Western Suburbs Magpies

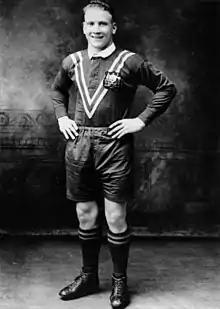
Vic Hey Australian Rep 1933–38

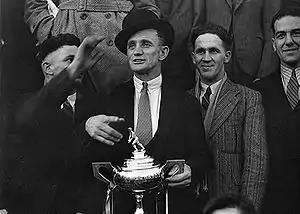
Glory Days: Frank McMillan 1934 premiership winning captain, with (right) Alan Brady & Charlie Cornwell

Most Tries in a Match: Alan Ridley, 6 vs Newtown, Pratten Park, 11 July 1936